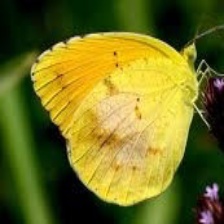
Species: SLEEPY ORANGE
Butterfly family (ImageNet category): sulphur_butterfly